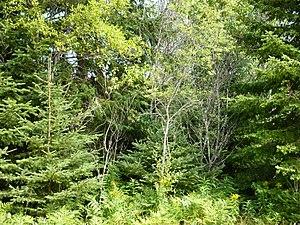
Forêt à Saint-Alexandre-des-Lacs au Québec Español: Forestales en Saint-Alexandre-des-Lacs, Qc
Saint-Alexandre-des-Lacs est une municipalité de paroisse à vocation forestière de la province de Québec, au Canada, située dans le Nord-Est de la vallée de la Matapédia dans le Bas-Saint-Laurent. Elle fait partie de la municipalité régionale de comté de La Matapédia.